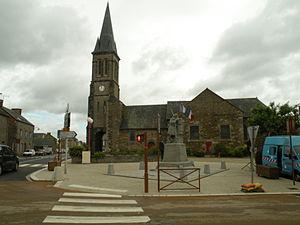
Église de Saint-Domineuc.Brezhoneg: Iliz Landoveneg.
Saint-Domineuc est une commune française située dans le département d'Ille-et-Vilaine en région Bretagne, peuplée de 2 532 habitants.